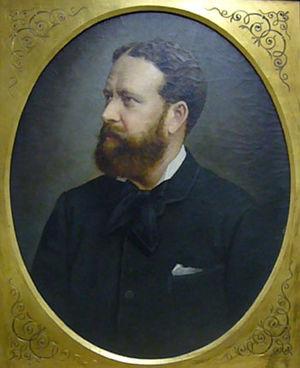
Theodor Gustav Heinrich Eimer est un zoologiste suisse néo-lamarckien, né le 22 février 1843 à Stäfa, près de Rapperswil et mort le 29 mai 1898 à Tübingen.